Thomas la Warr, 5th Baron De La Warr

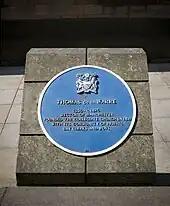
A Blue plaque for Thomas de la Warre outside Manchester Cathedral

Thomas la Warr, 5th Baron De La Warr (c. 1352 – 7 May 1427) was an English nobleman, the second son of Roger la Warr, 3rd Baron De La Warr and Elizabeth de Welle, daughter of Adam, 3rd Baron Welles.